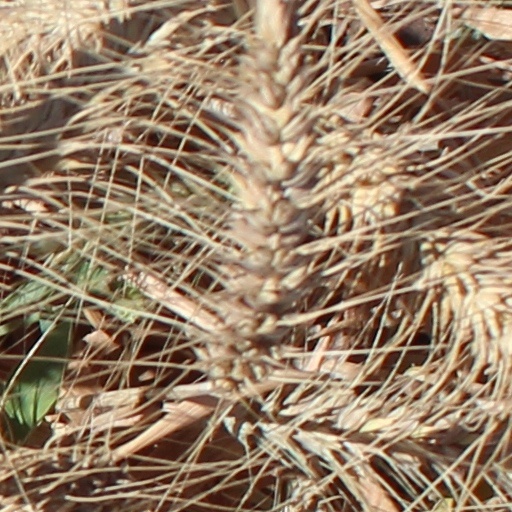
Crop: wheat